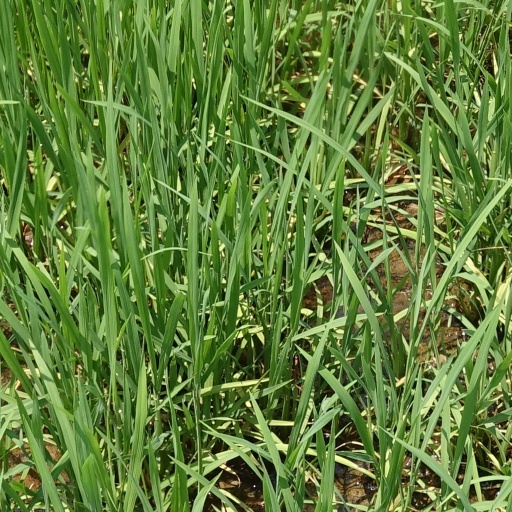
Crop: rice